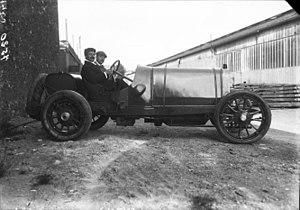
Victor Rigal est un pilote automobile français, adepte des tricycles et du motocyclisme à ses débuts.